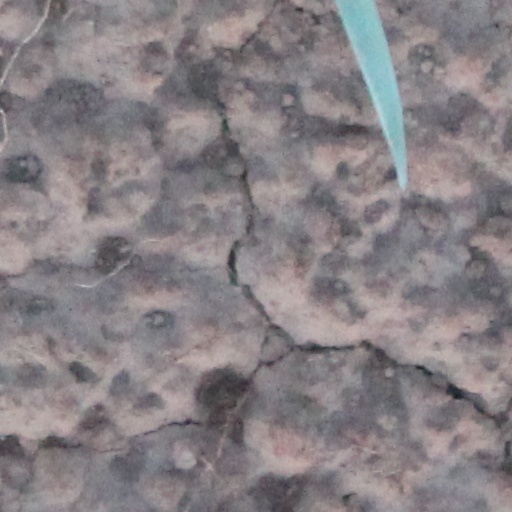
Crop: wheat